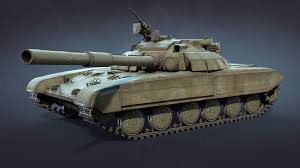
Label: T-64